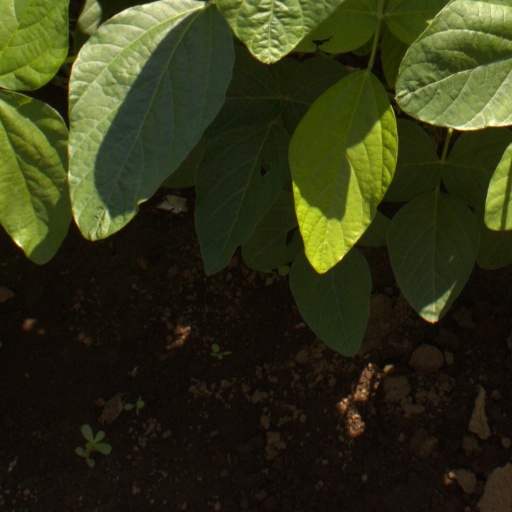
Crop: soybean